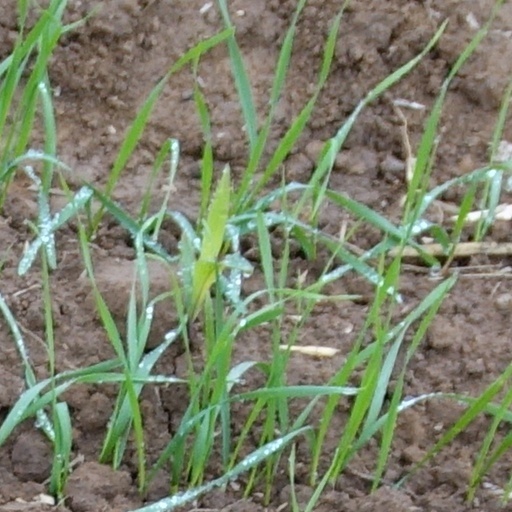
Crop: wheat